Paul Leser

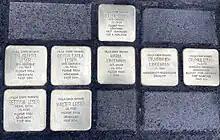
Stolpersteine laid for the Leser family in front of their former home, along the Rhine in Plittersdorf-Bonn.

On 17 November 2023, Stolpersteine ("stumbling stones") were laid along the Rhine in Plittersdorf-Bonn for Leser and seven of his family members in front of their former home, the . The mayor of Bonn, Katja Dörner, made remarks to a crowd of interested locals. Members of her Green Party raised the funds to pay for the stones. The garden and villa were beautifully restored by entrepreneur , with artifacts and memorabilia contributed by the Leser family.